Question: Please indicate a possible affordance area of look_out_binoculars that can be used for looking through
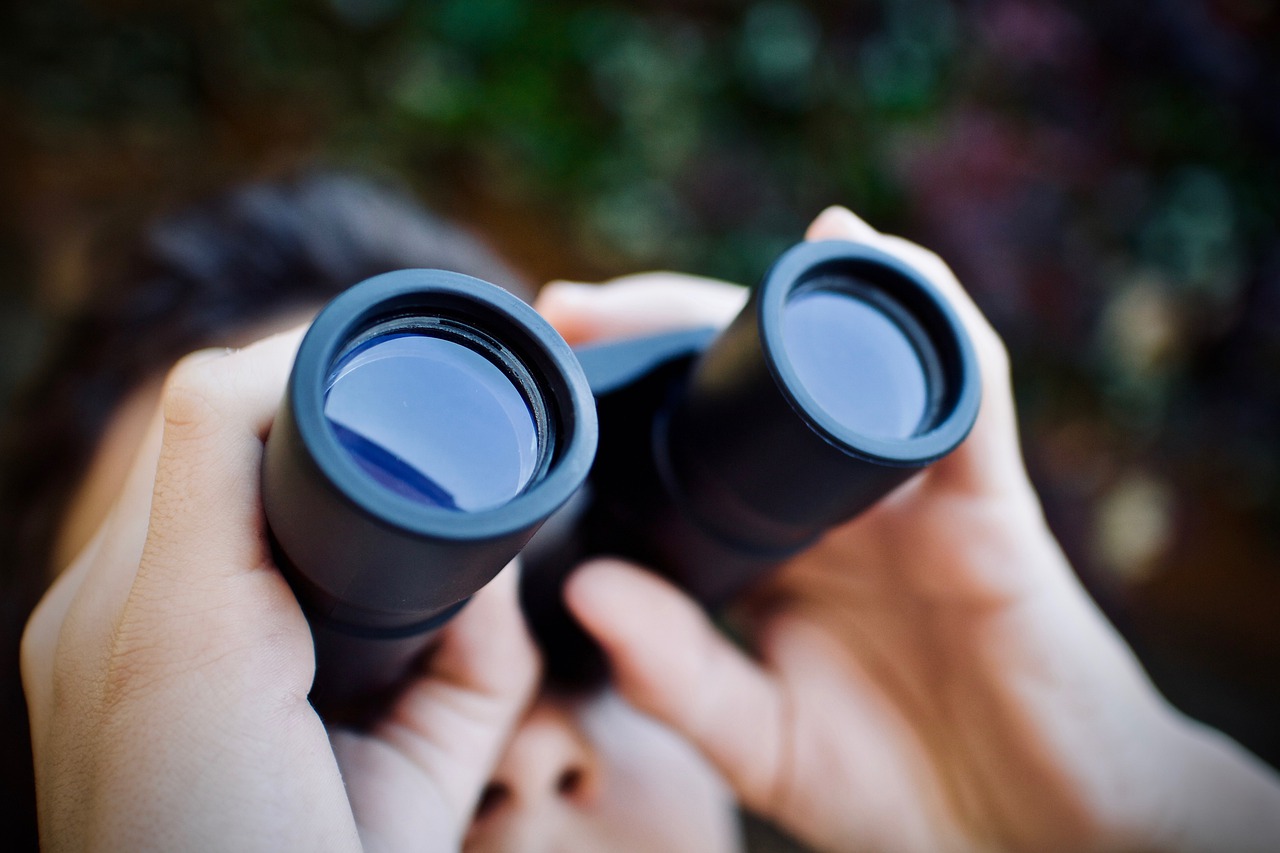
Answer: [262.403, 240.508, 979.116, 716.712]